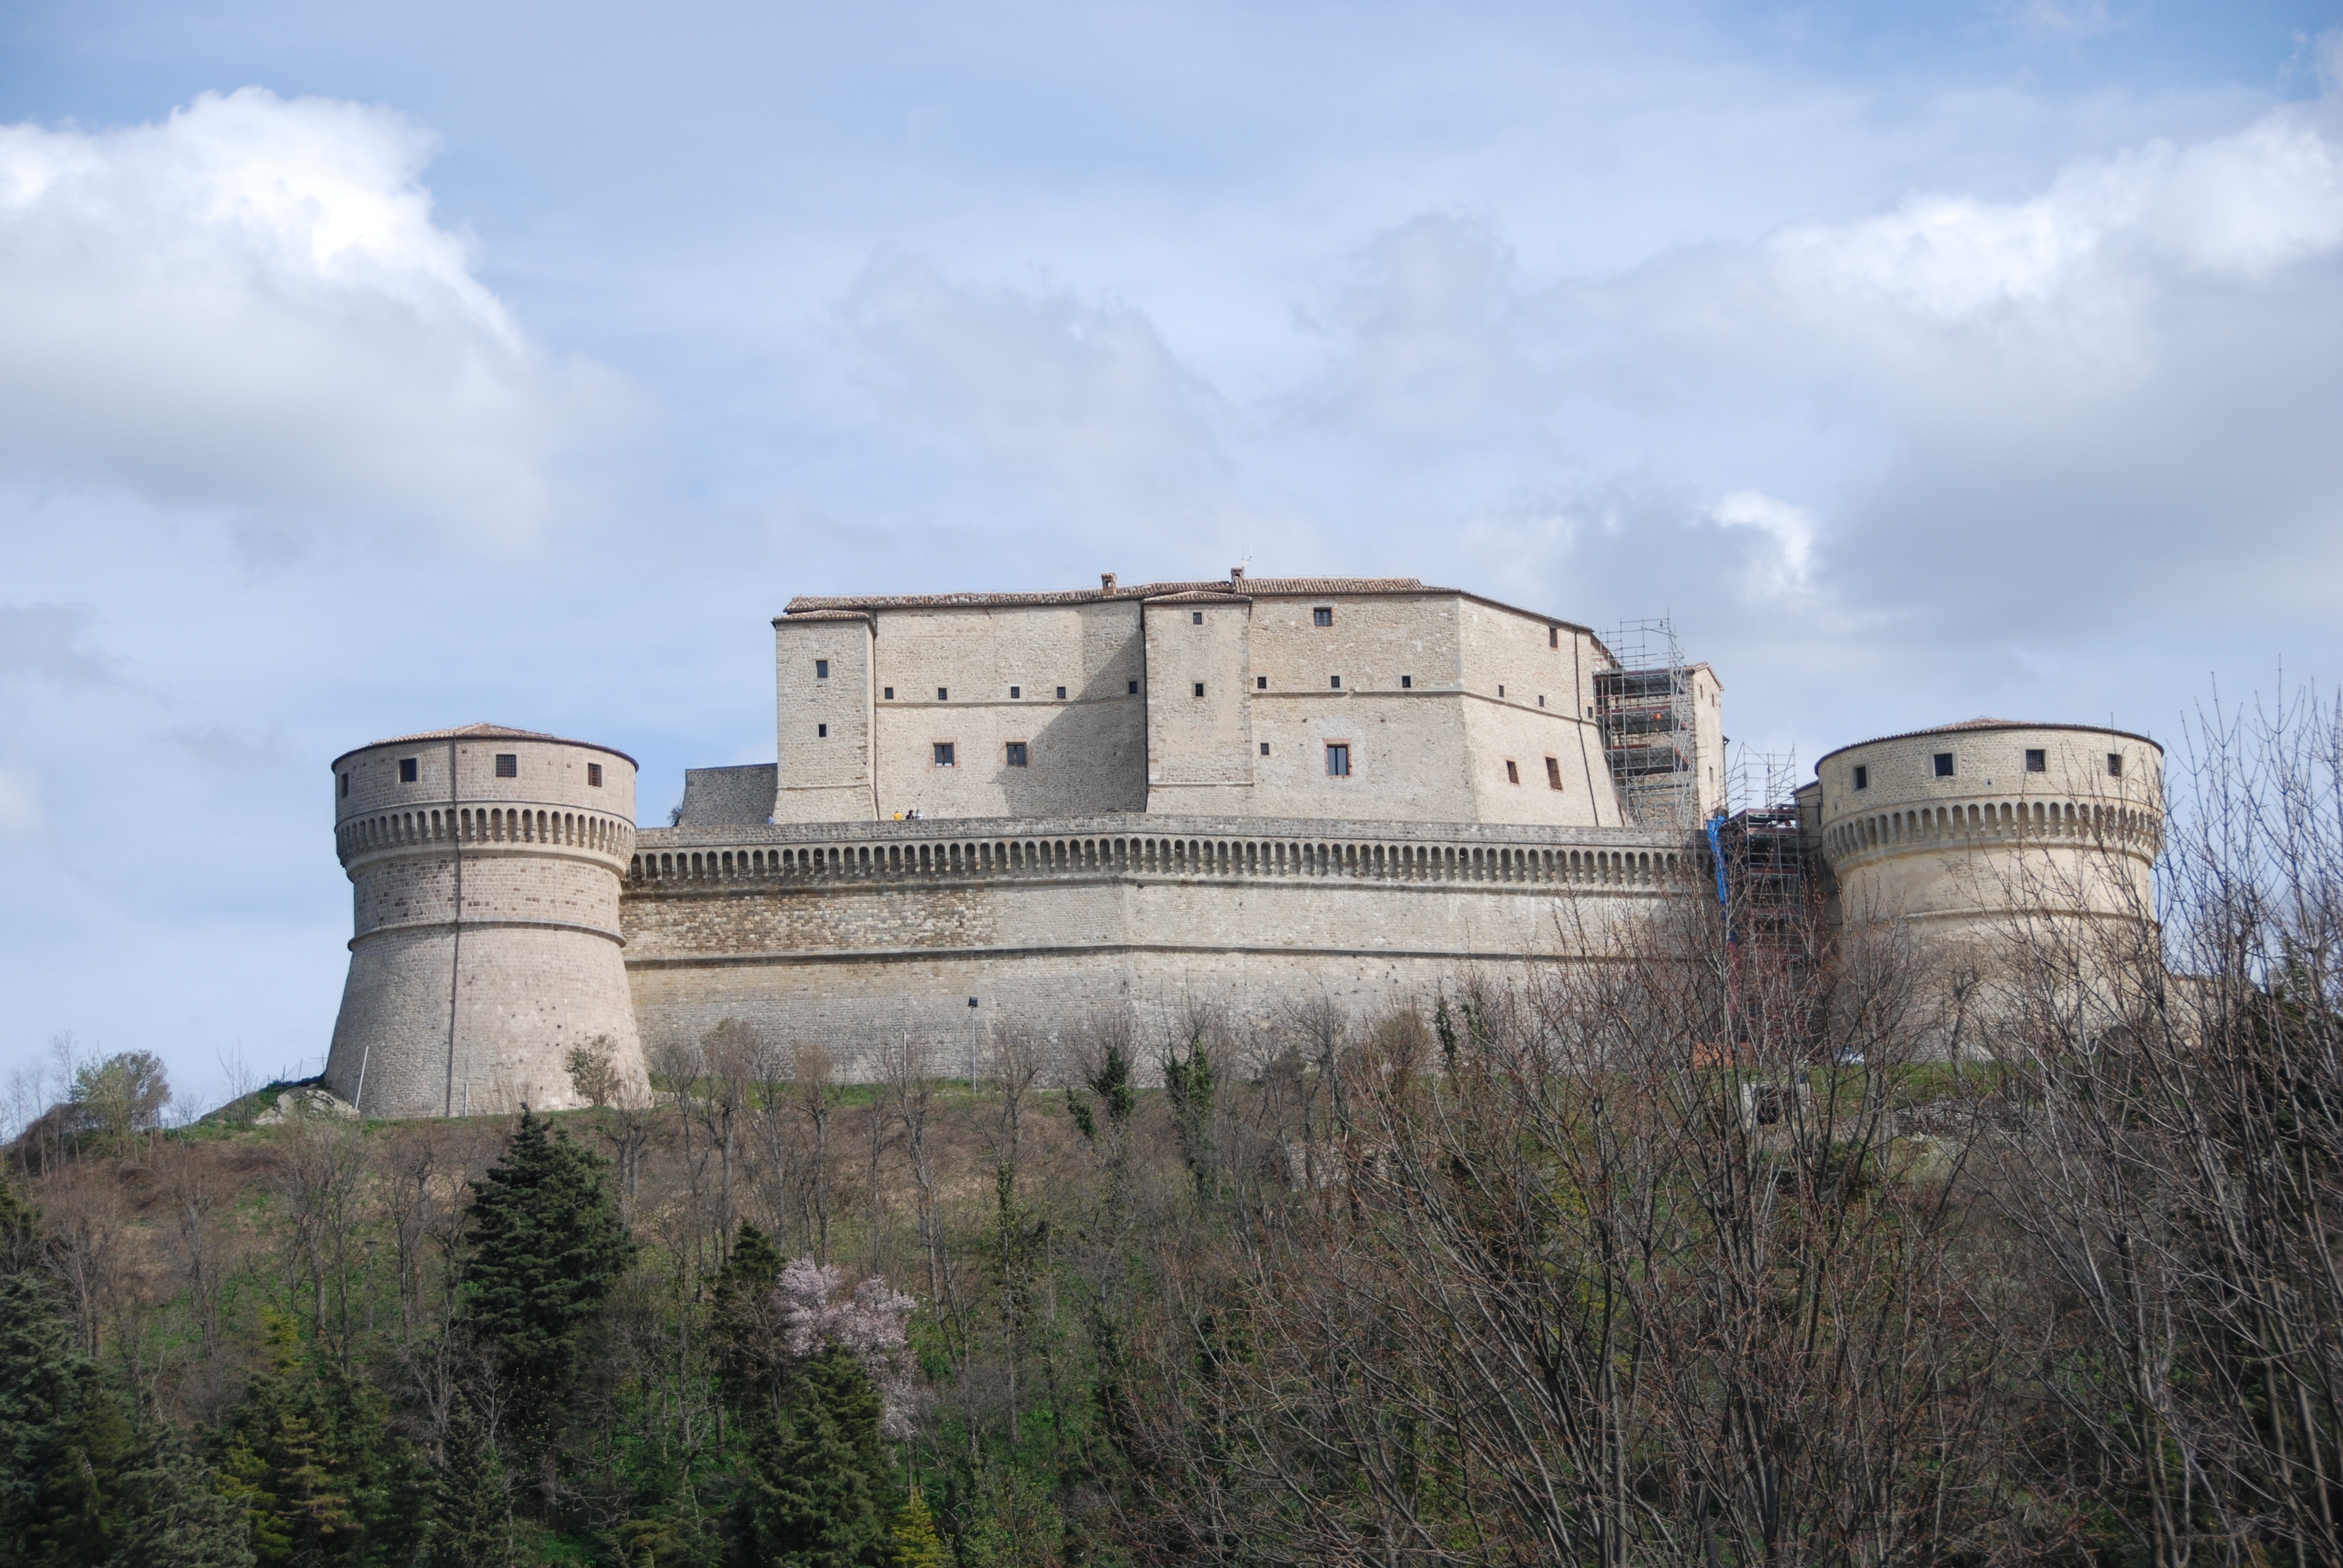
sky, building, chateau, castle, fortification, clouds, walls, ancient history, san leo, cagliostro